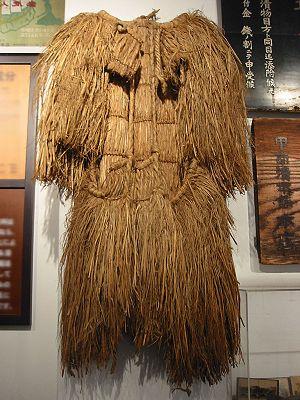
Ancien imperméable japonais
Un vêtement est un article d’habillement servant à couvrir une partie du corps humain. Il est le plus souvent en tissu mais les matériaux utilisés pour sa fabrication tendent à se diversifier au fil des siècles. La raison d’être d'un vêtement varie fortement selon les cultures et les périodes de l’histoire : pratique, symbolique ou encore sociale.